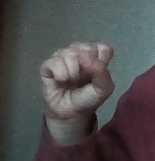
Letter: saad